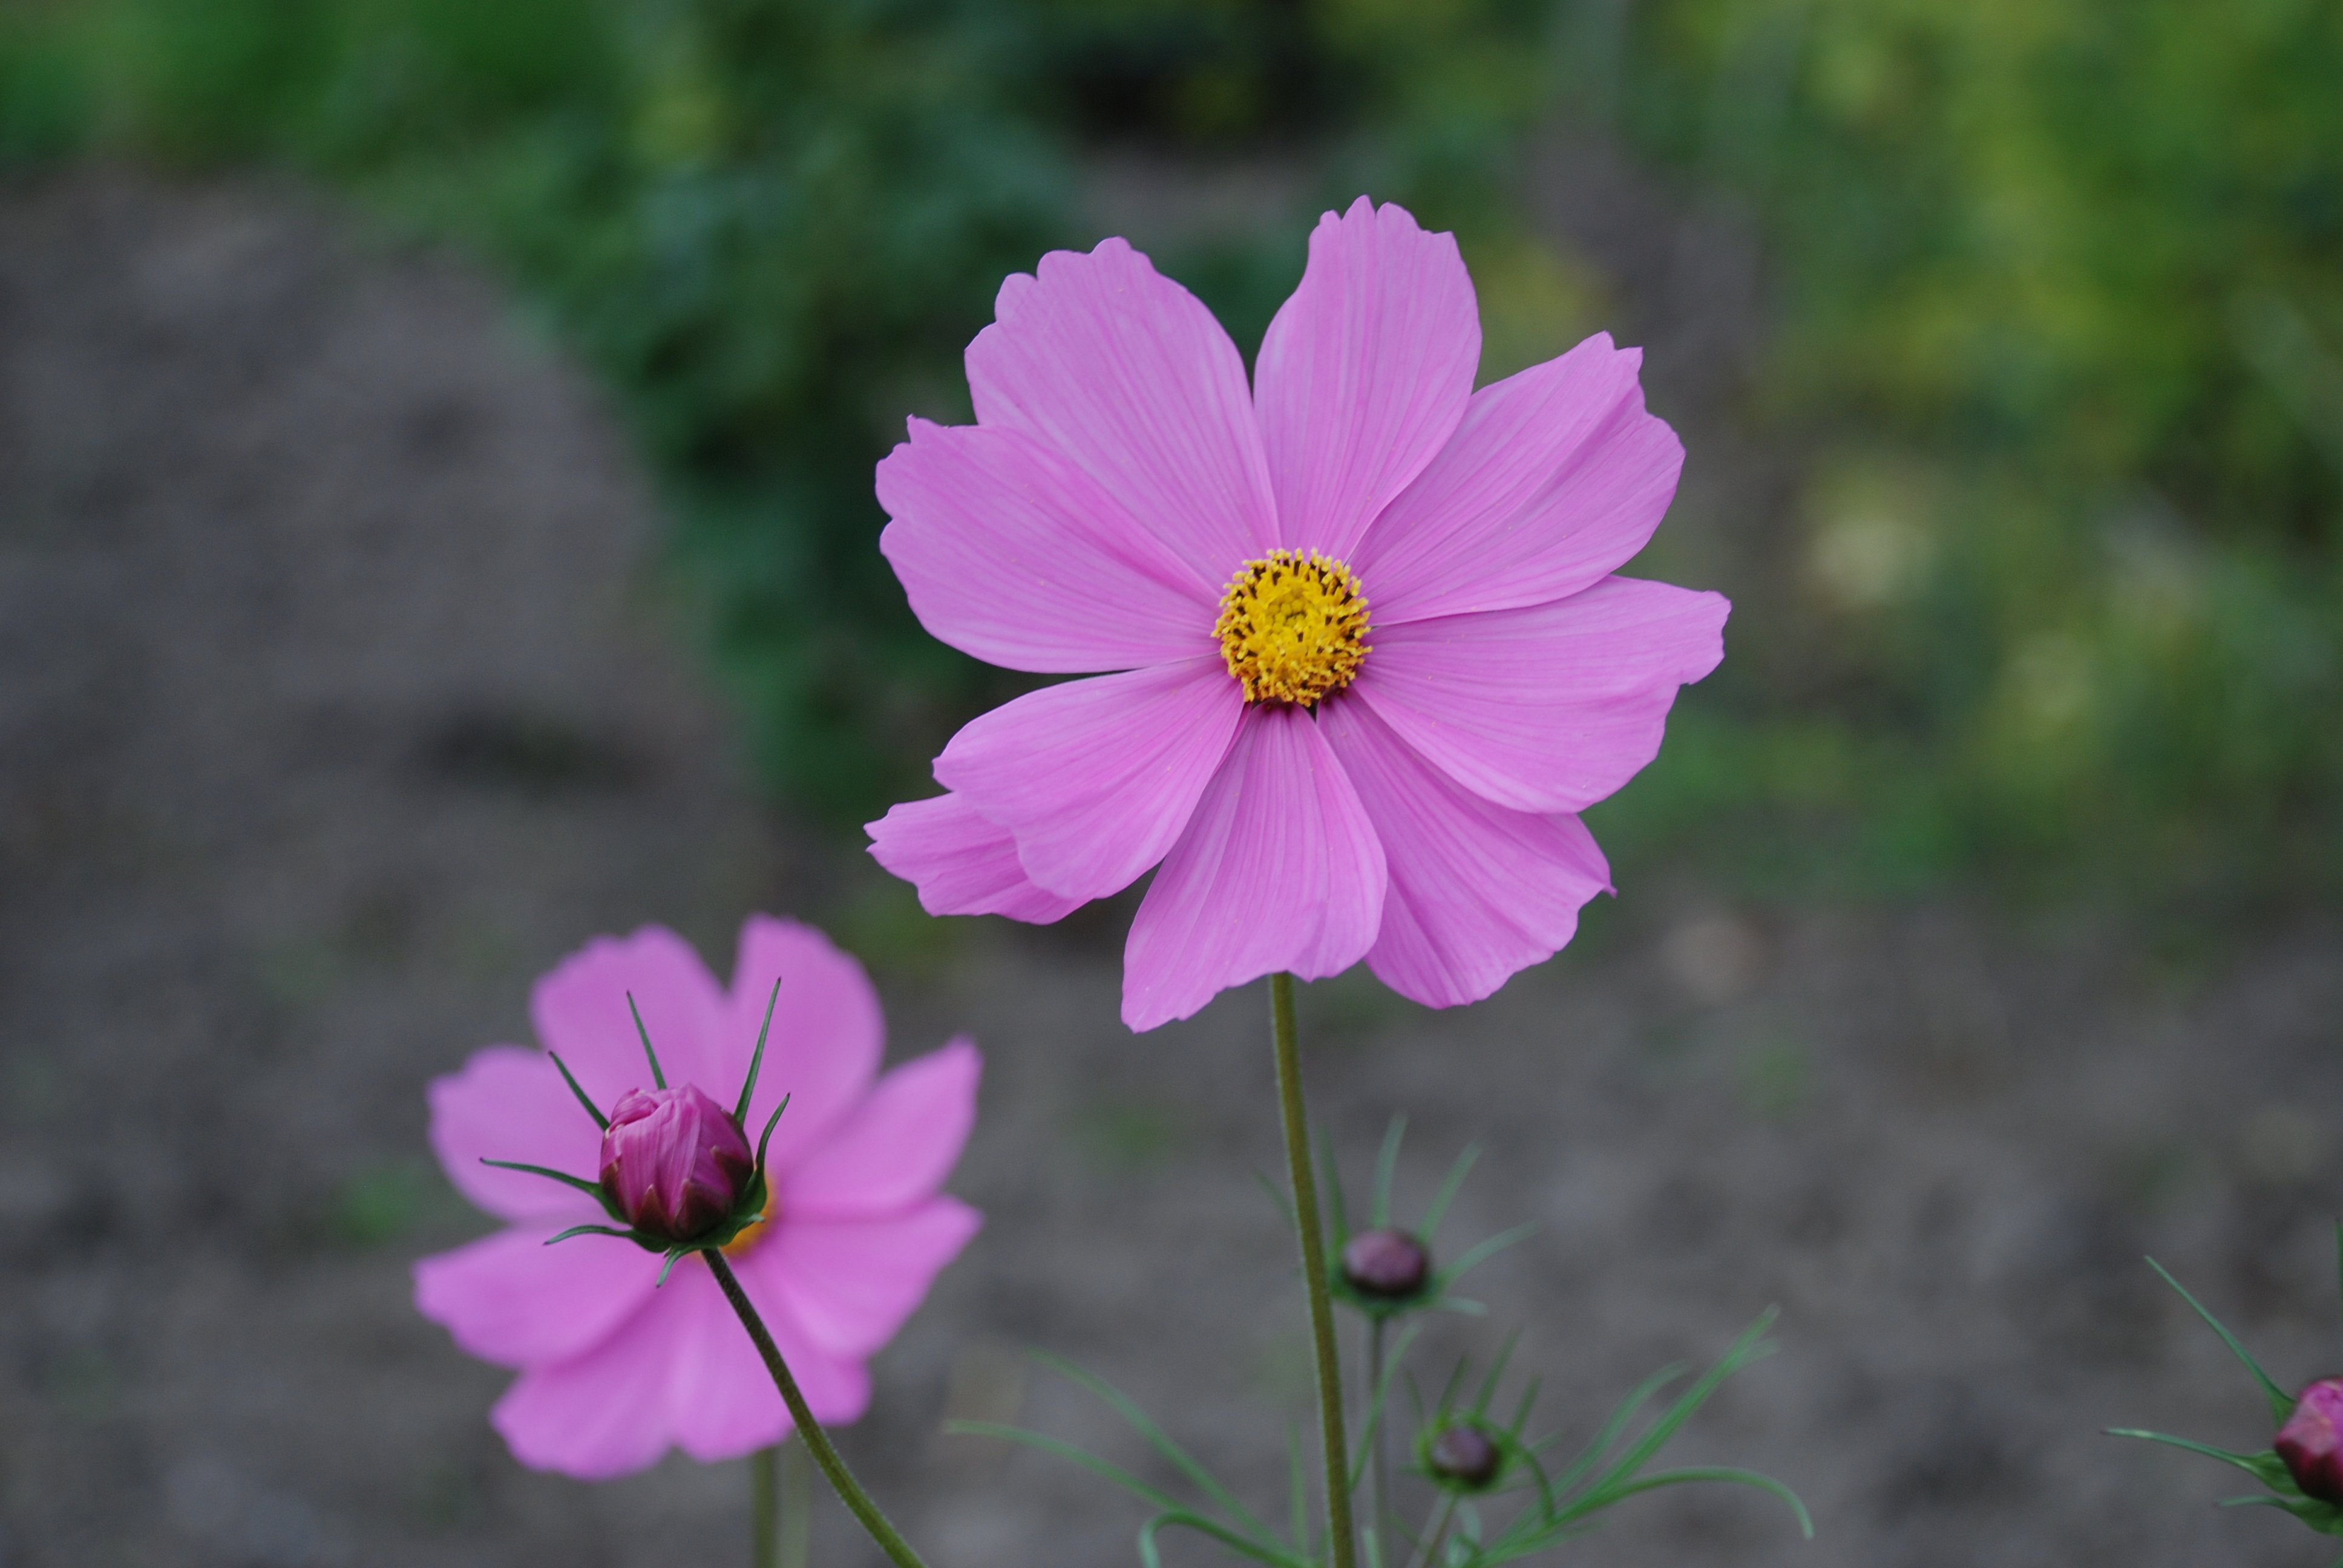
plant, cosmos, flower, petal, bloom, floral, pink, flora, wildflower, flowers, macro photography, flowering plant, daisy family, annual plant, land plant, garden cosmos